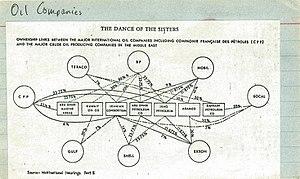
Compagnies pétroliéres